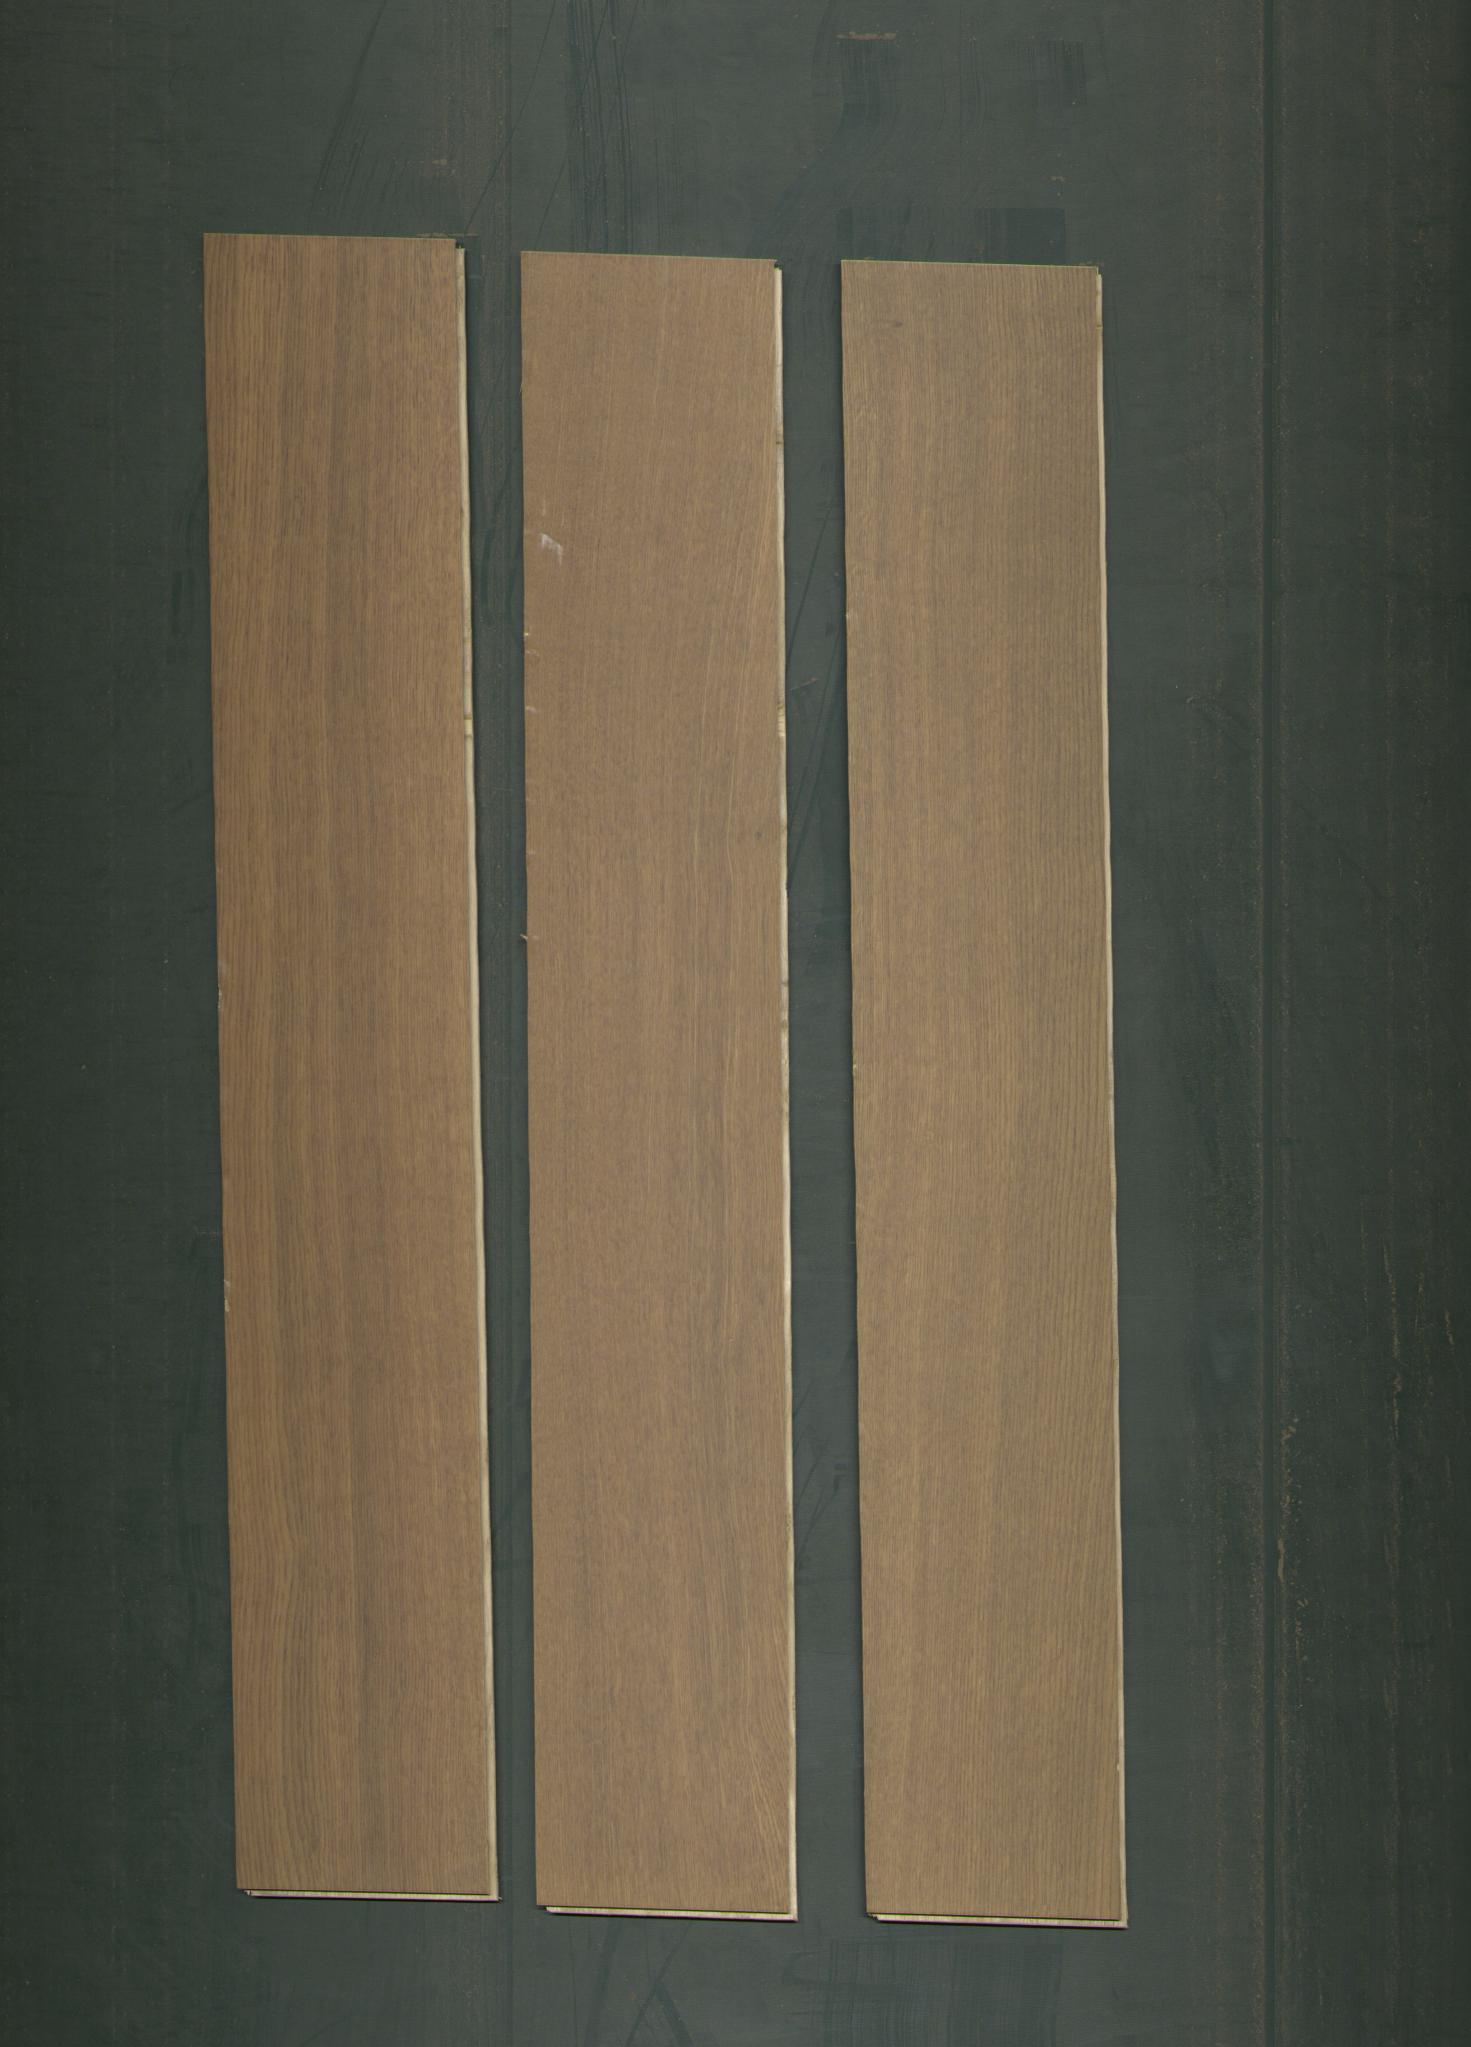
Label: mixers